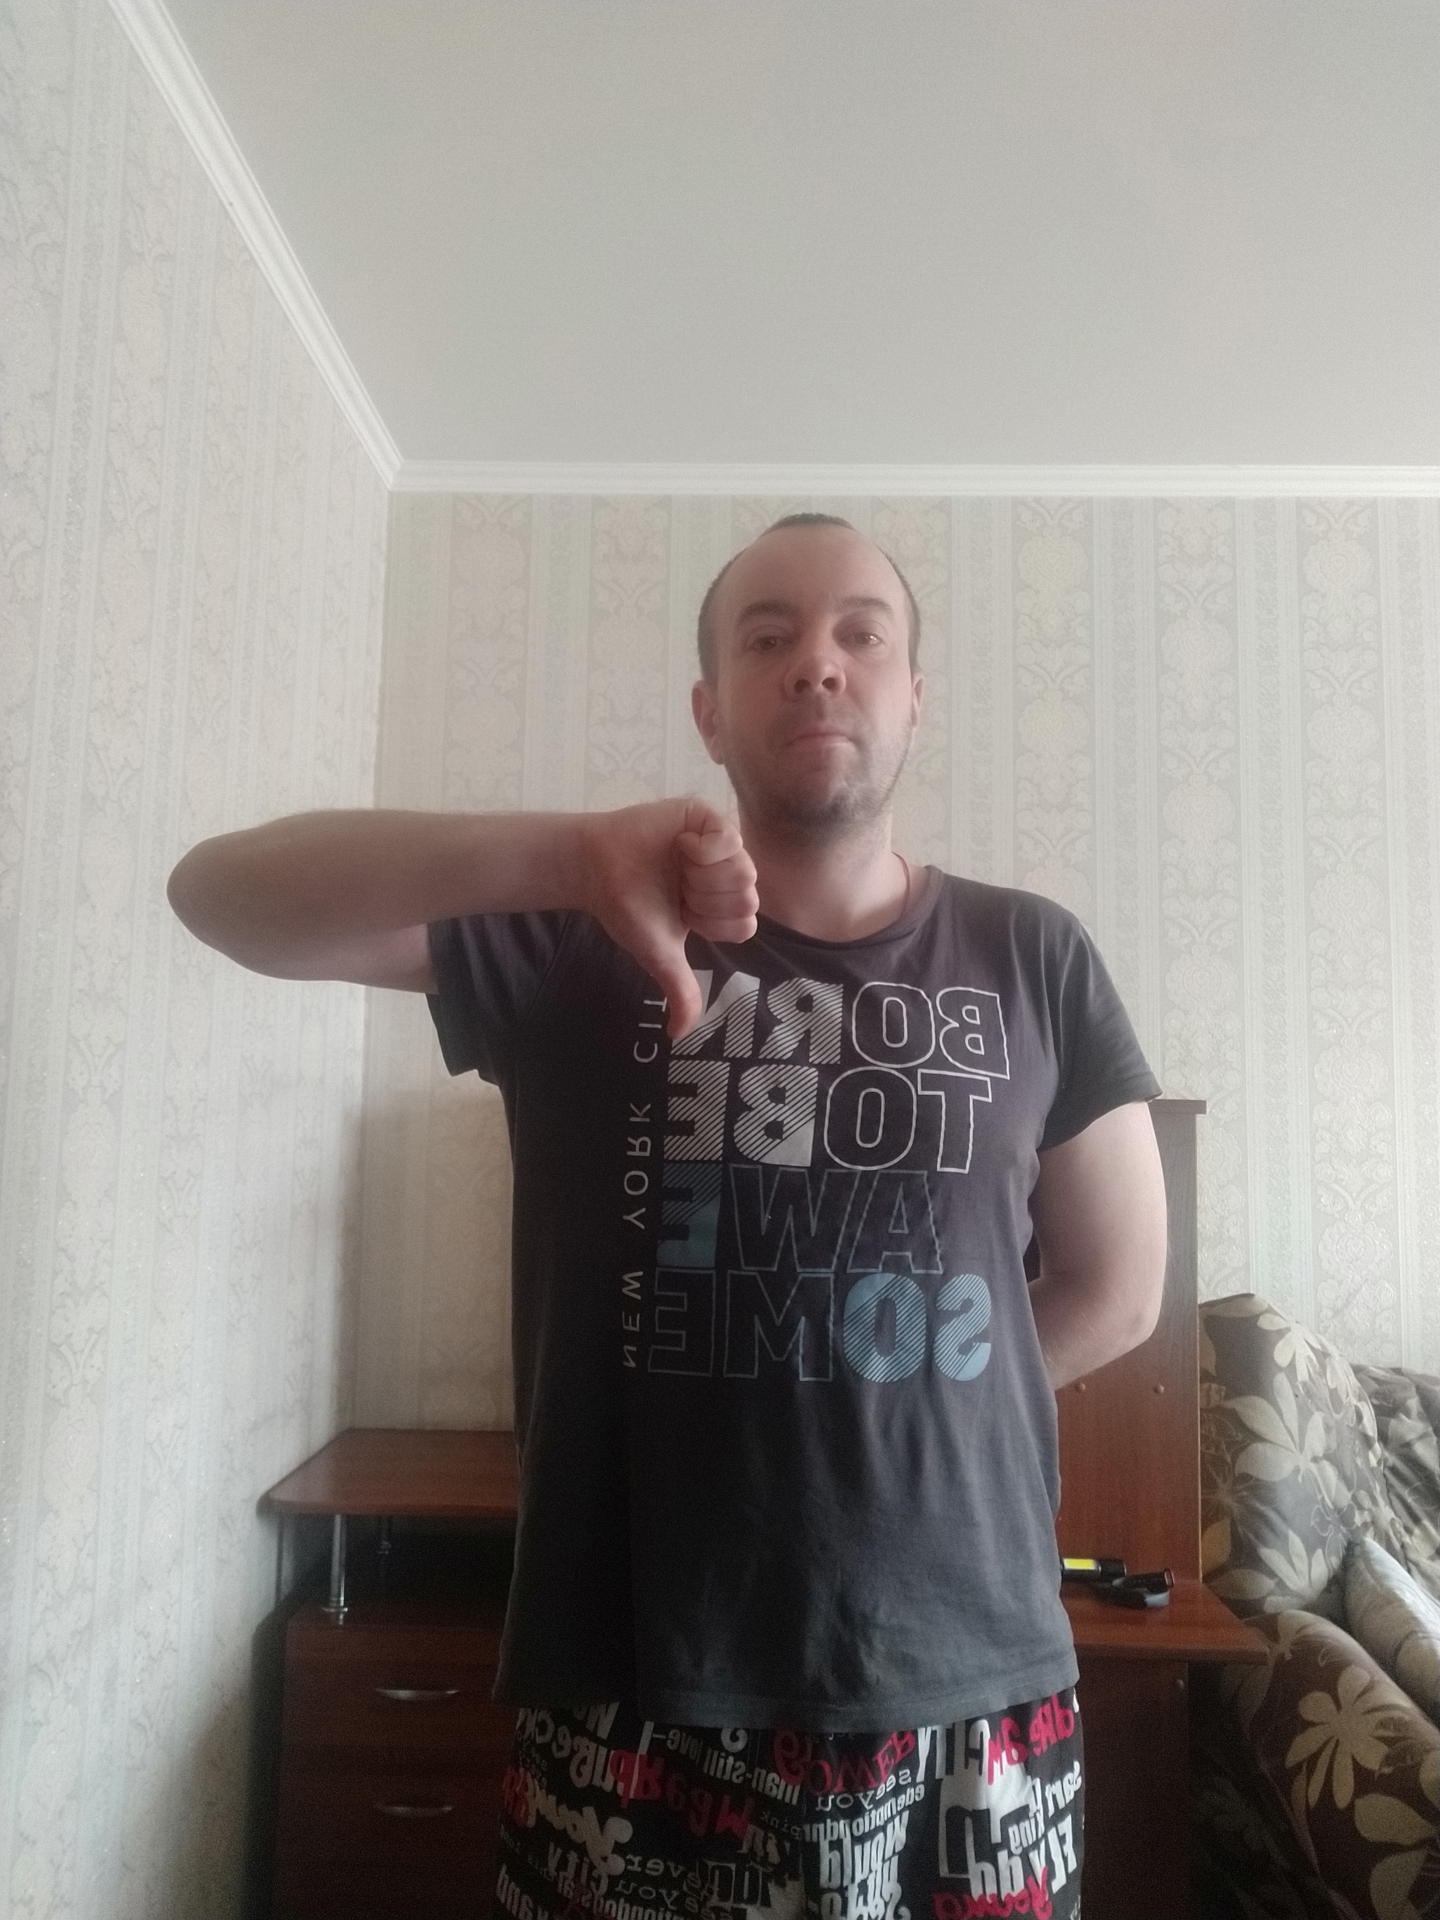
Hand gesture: dislike